Stand-up fighting

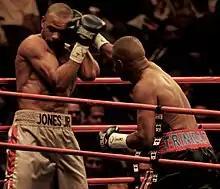
Felix Trinidad throws a punch at Roy Jones Jr. during a boxing match.

In martial arts and combat sports, stand-up fighting is hand-to-hand combat between opponents in a standing position, as distinguished from ground fighting. Clinch fighting is stand-up grappling. Fighters employ striking, including striking combinations, using either body parts or melee weapons, to incapacitate or injure the opponent. Combatants use blocking techniques to block the opponent's attacks.